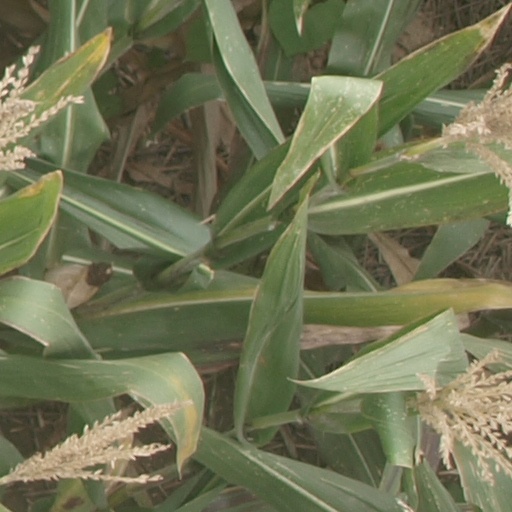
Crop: maize; corn